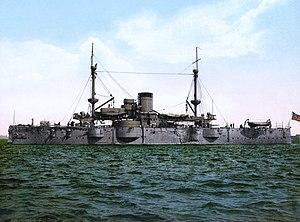
L'USS Texas était le premier cuirassé de l'United States Navy à son lancement en 1895. Construits en réponse au cuirassé brésilien Riachuelo et à l'accroissement des forces navales sud-américaines, l'USS Texas et son presque jumeau, l'USS Maine, reflétaient les derniers développements de la construction navale européenne. Ses deux tourelles étaient ainsi disposées en échelon sur un sponson de chaque côté du navire avec des ouvertures dans la superstructure pour permettre les tirs en travers du pont. Néanmoins, durant leur longue construction liée aux limitations de l'industrie américaine, les évolutions de la technologie navale firent qu'à leur entrée en service, les deux navires étaient déjà obsolètes. Malgré cela, l'USS Texas était considéré comme un progrès dans la construction navale militaire américaine.
« Pré-dreadnought » est le terme utilisé pour désigner les cuirassés construits entre le milieu des années 1890 et 1905 pour remplacer les cuirassés à coque en fer des années 1870-1880. Construits en acier et protégés par un blindage en acier renforcé, les cuirassés pré-dreadnought embarquaient deux calibres d'artillerie : l'artillerie principale composée de pièces de gros calibre en tourelles et l'artillerie secondaire d'un calibre plus faible sous tourelles également mais aussi en casemates de chaque côté de la coque. Ils étaient propulsés par une machine à vapeur à triple expansion chauffant au charbon.